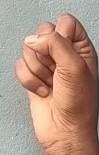
ASL sign: S